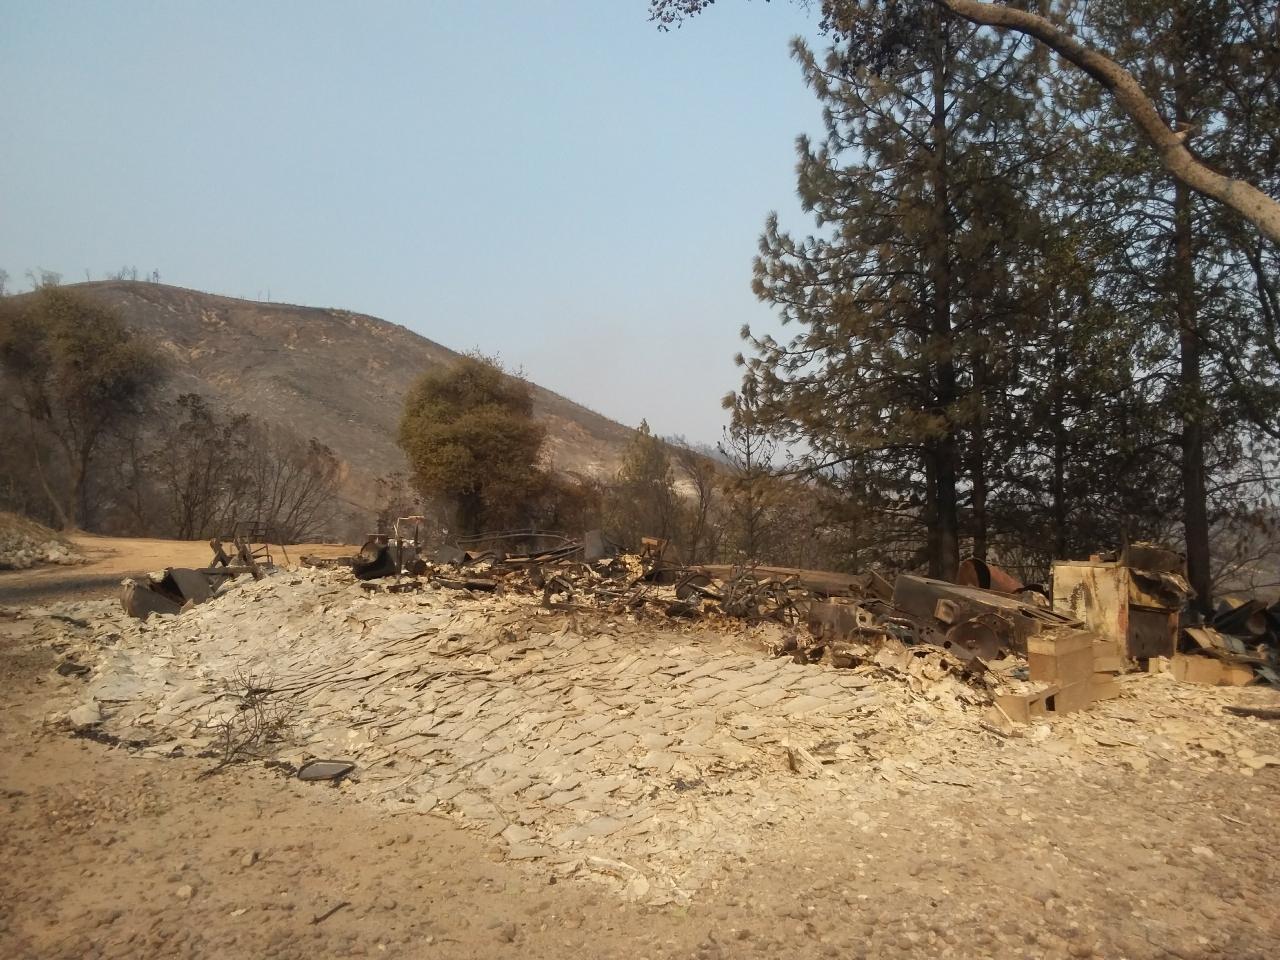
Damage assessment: destroyed